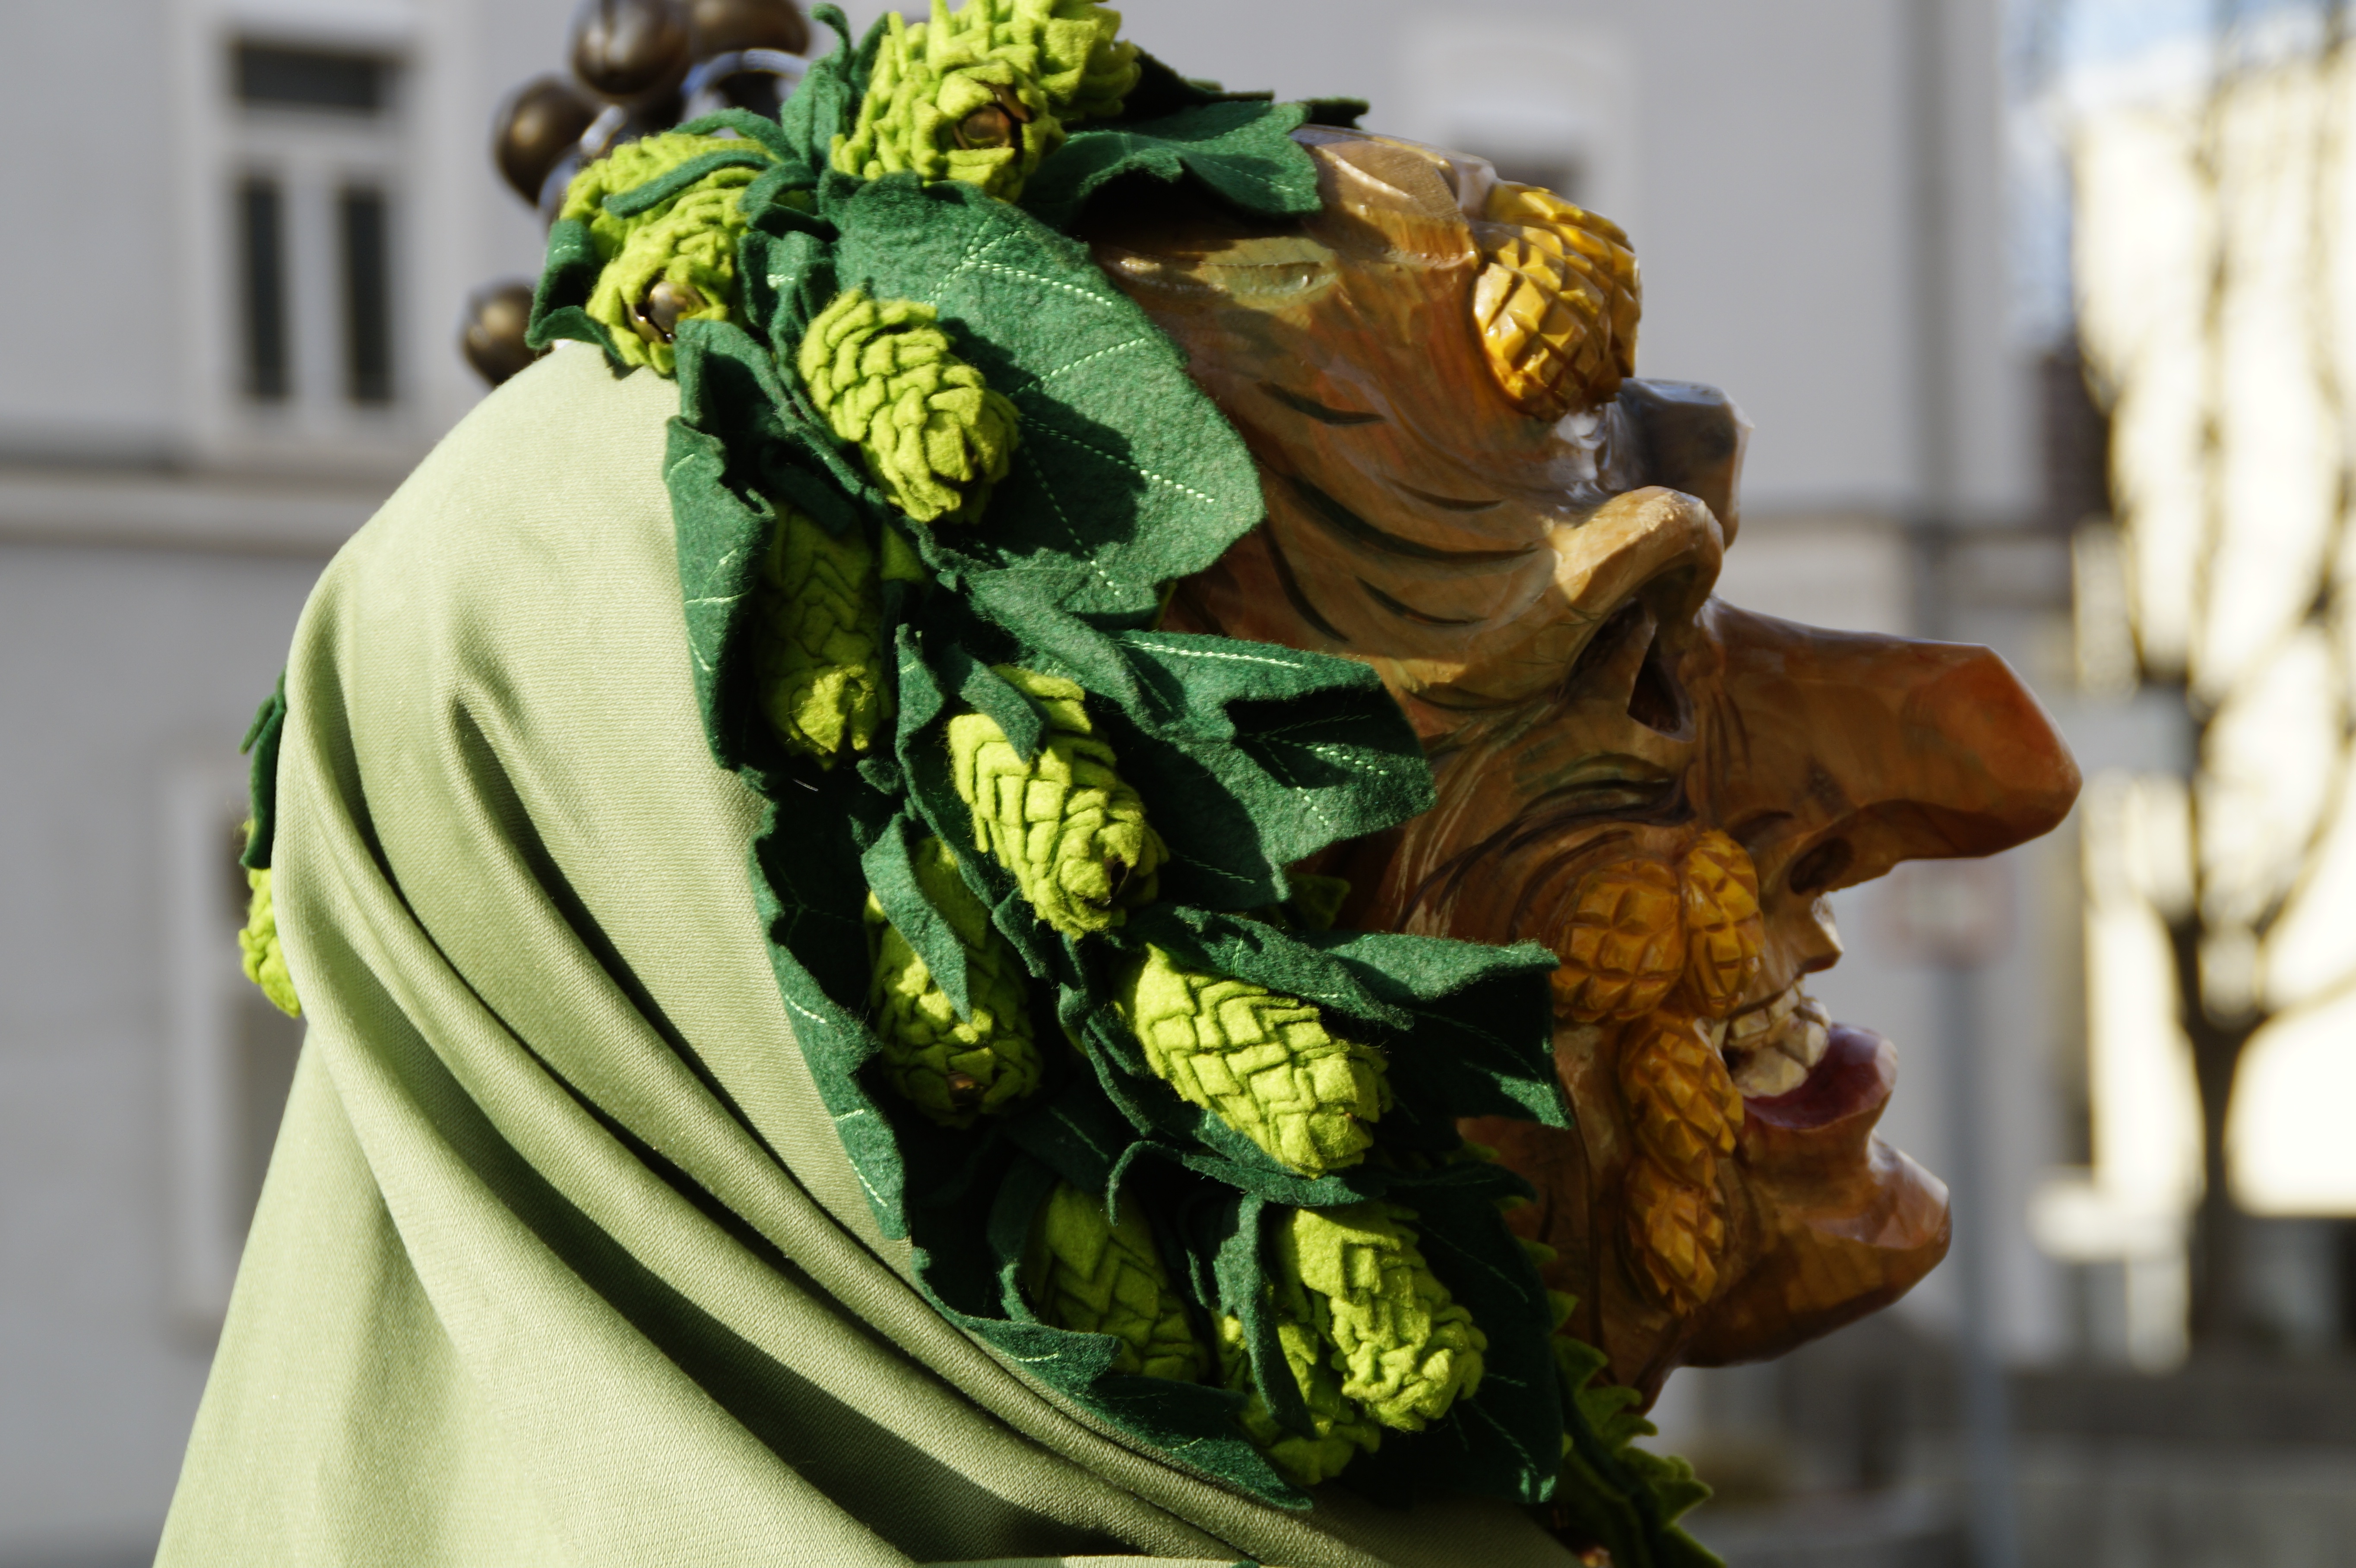
flower, profile, statue, green, carnival, clothing, yellow, close, toy, dressed up, face, sculpture, art, mask, figure, move, germany, carved, side, custom, carving, tradition, costume, masquerade, panel, larva, hops, customs, fool, baden wurttemberg, fasnet, tettnang, fools jump, swabian alemannic, haes, haestraeger, guild group, strassenfasnet, carnival parade, wooden mask, fools guild, mask cloth